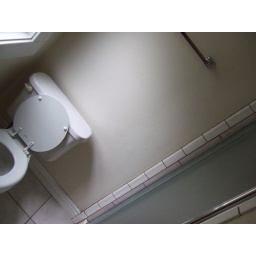
This is the bathroom in the first floor bedroom